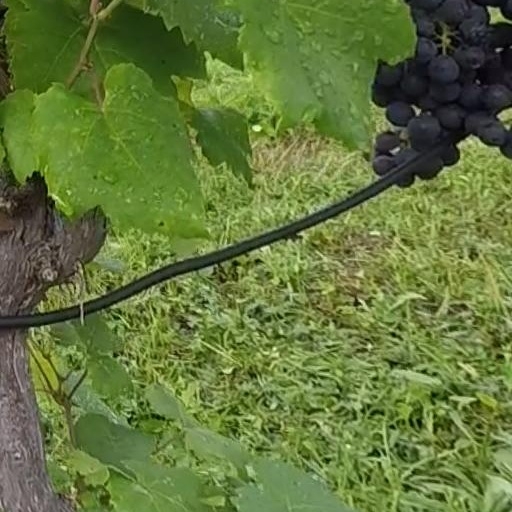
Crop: grape